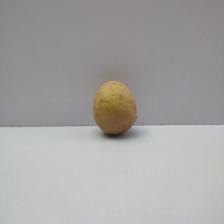
Size: Medium